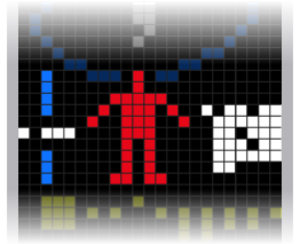
L'humanité est à la fois l'ensemble des individus appartenant à l'espèce humaine et les caractéristiques particulières qui définissent l'appartenance à cet ensemble.